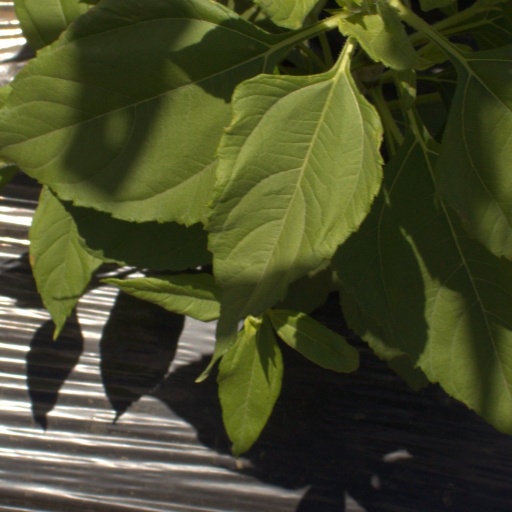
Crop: Jerusalem artichoke